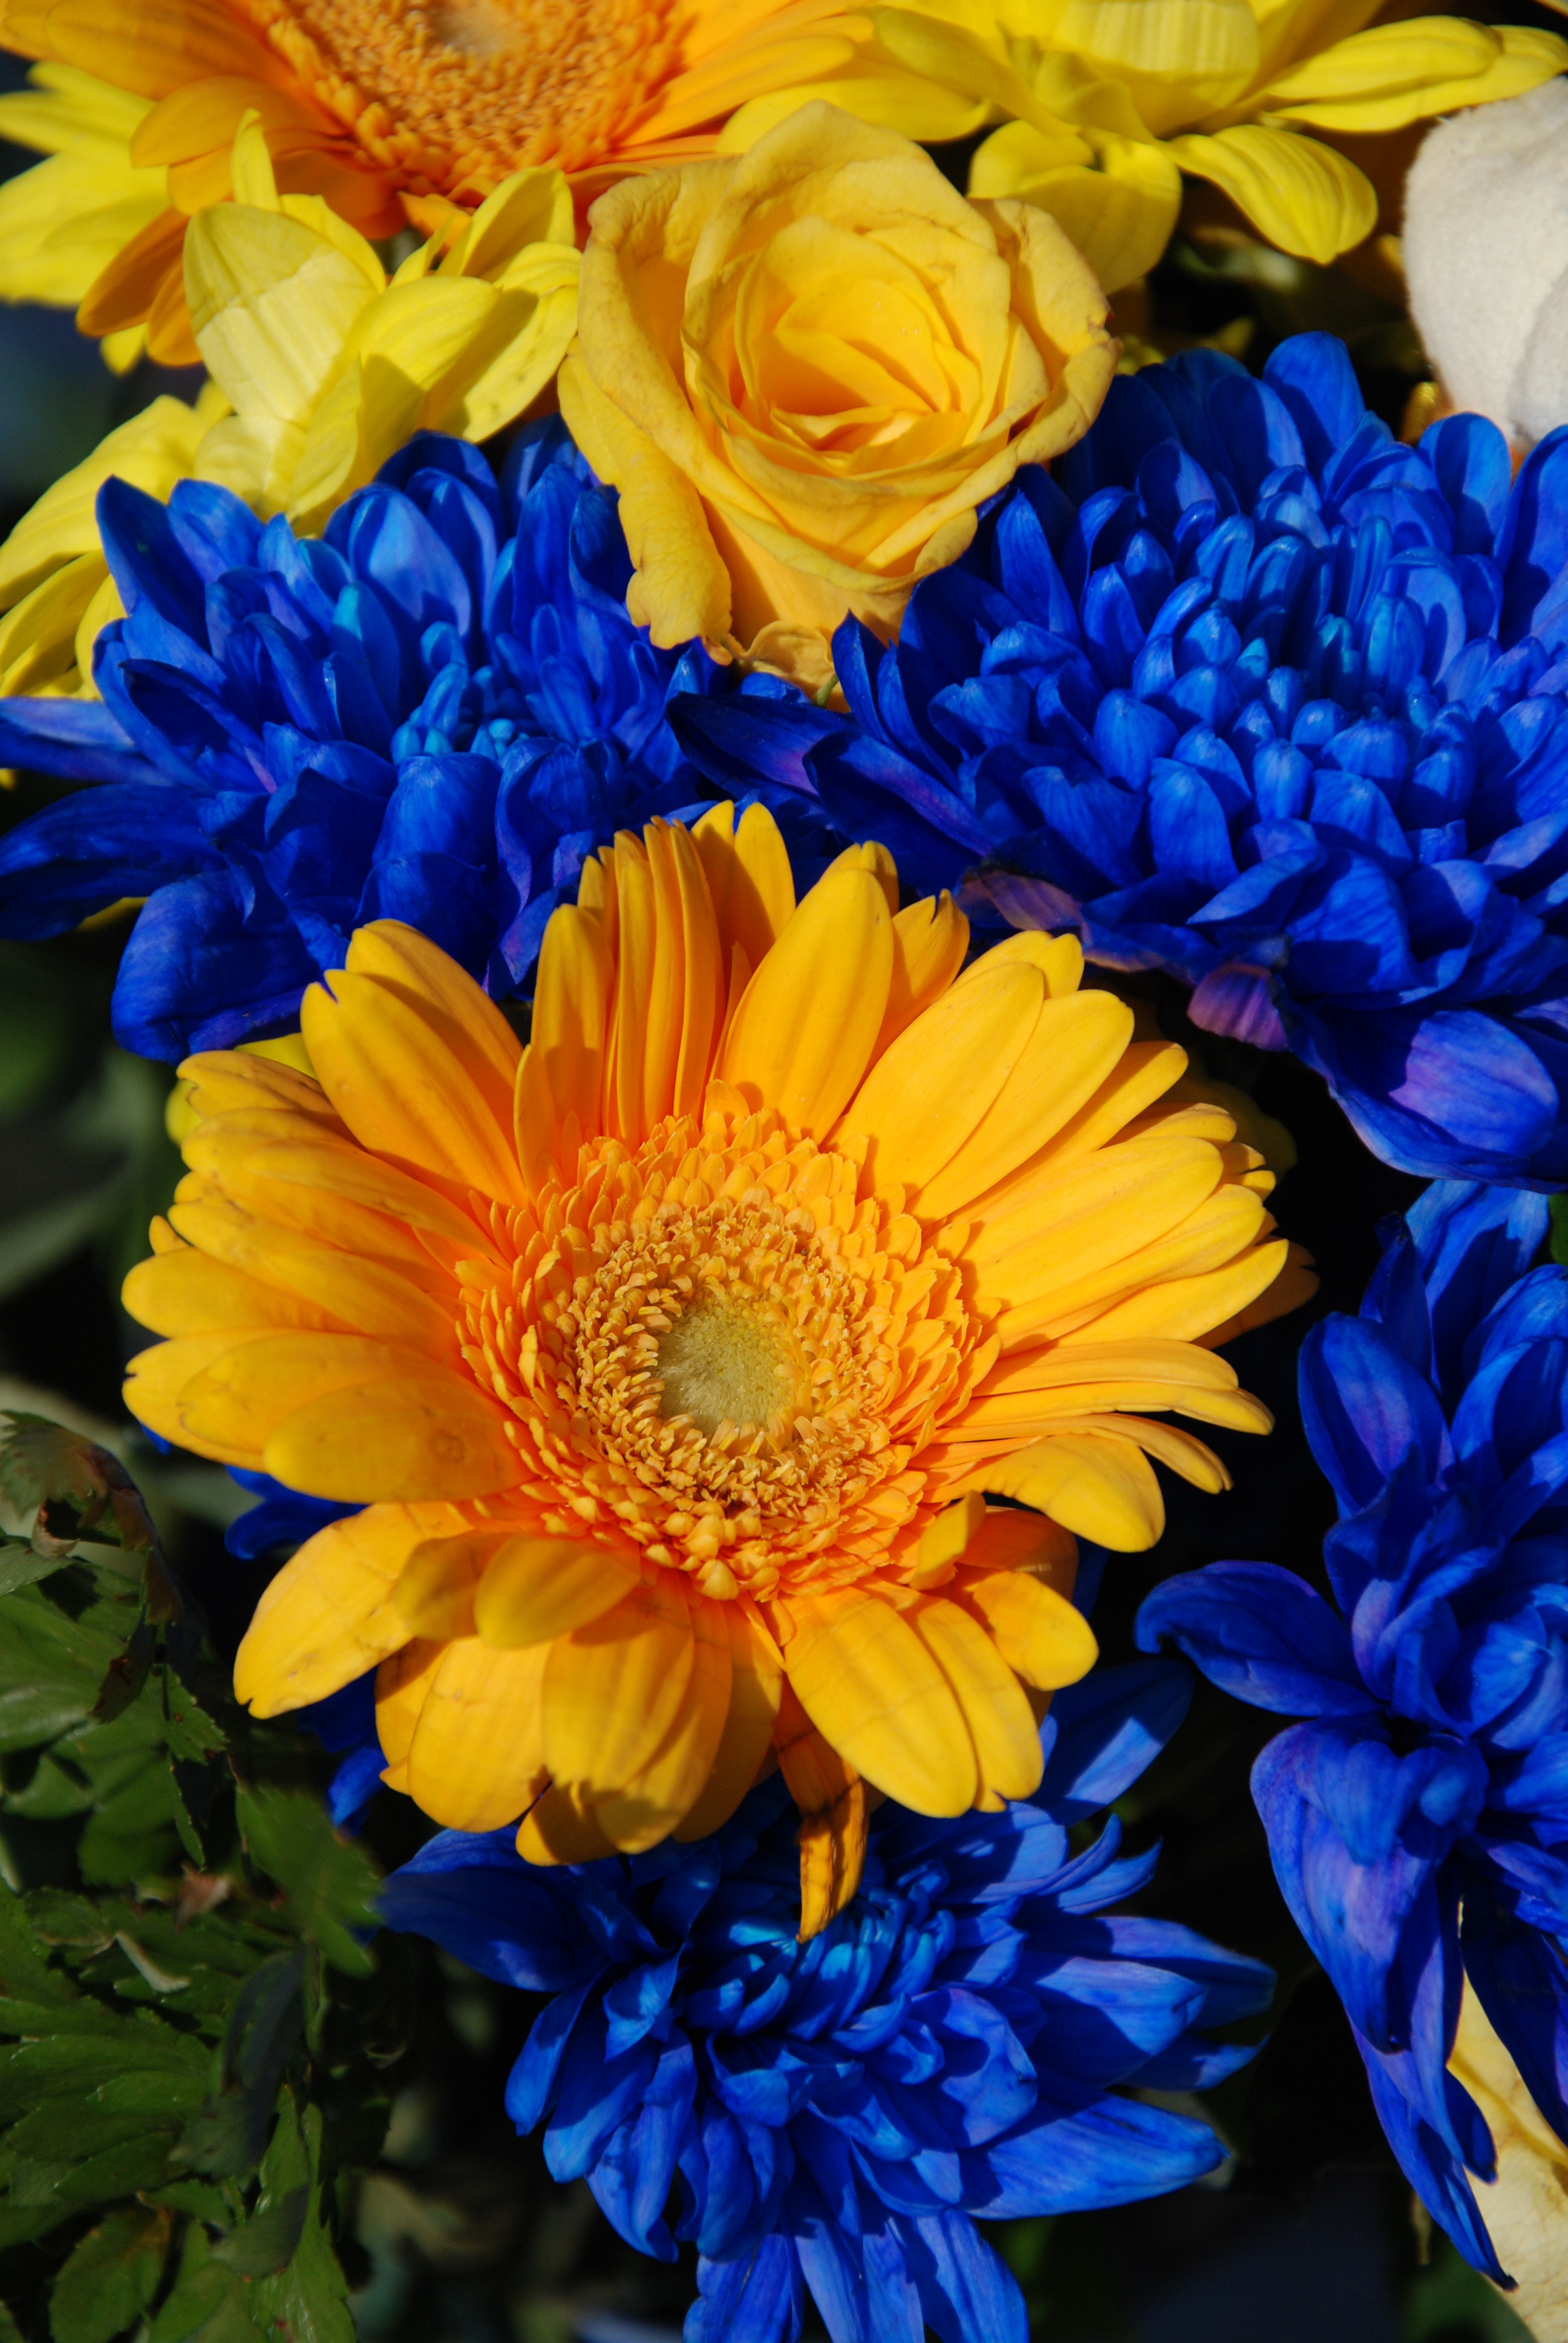
plant, flower, petal, bloom, color, blue, colorful, yellow, flora, flowers, beauty, beautiful, floristry, flowering plant, daisy family, flower bouquet, annual plant, land plant